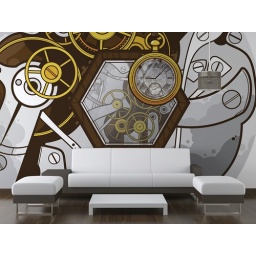
interior design of modern white and brown living room furniture against white wall with a lamp hanging and lots of copy space